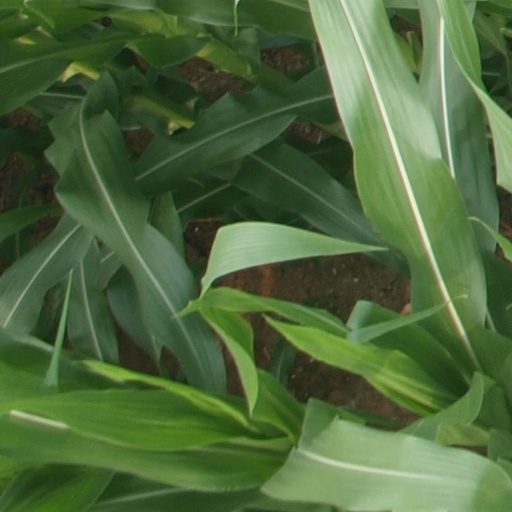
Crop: maize; corn